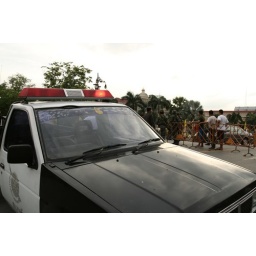
The road in front of PM office were blocked in the day after coup.